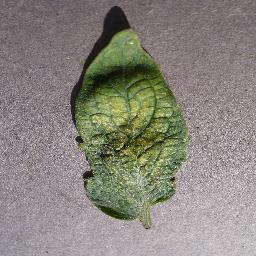
Label: Tomato___Spider_mites Two-spotted_spider_mite